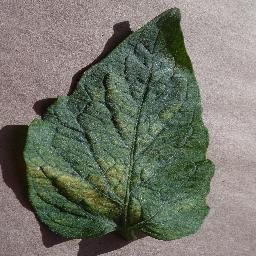
Label: Tomato___Spider_mites Two-spotted_spider_mite